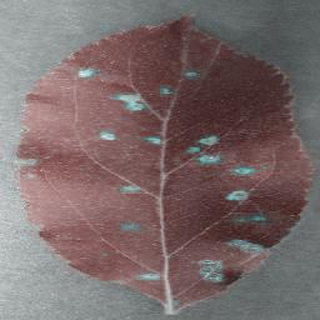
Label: apple_cedar_apple_rust